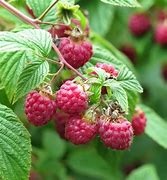
Label: raspberry